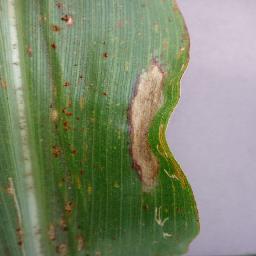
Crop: corn
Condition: (maize)_northern_blight